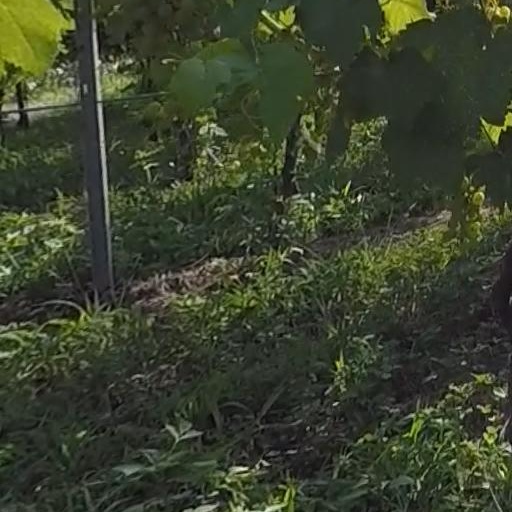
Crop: grape